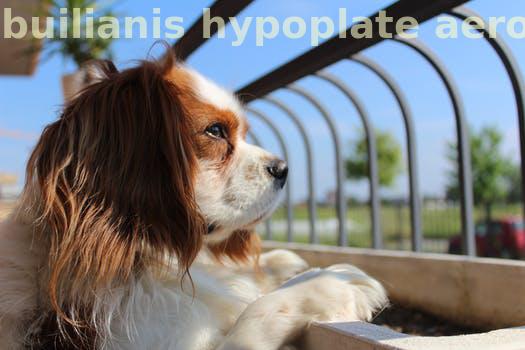
Label: Watermark